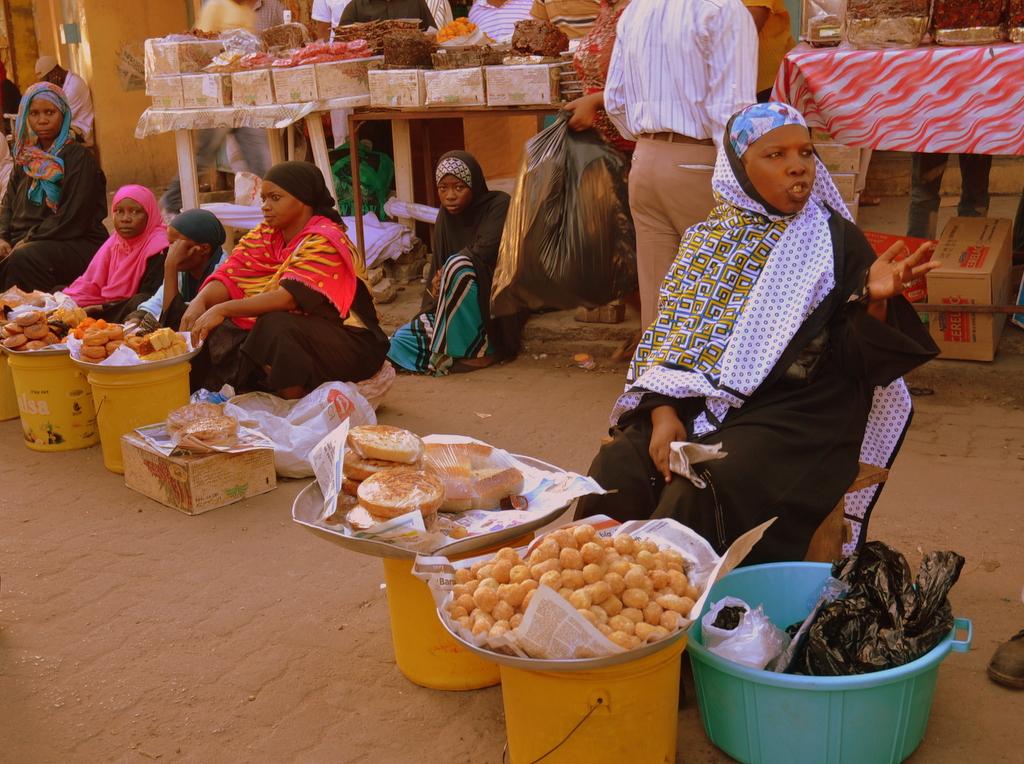
Sokoni Kuna kila aina ya vitu vilivyopikwa ikiwemo michai,mikate ya sinia,viazi karai,[cs] half-keki [cs]. Kuna watu waliyoketi wakiuza, wakiwa wamama waliyovaa mabaibui meusi, pamoja na kanga walizotandika kwenye vichwa vyao.